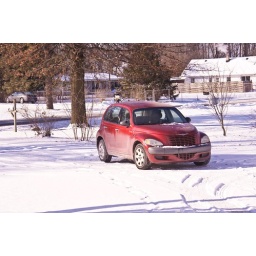
Its -20 degrees in Indianapolis, and I had to take my drivers road test, the car would not start!